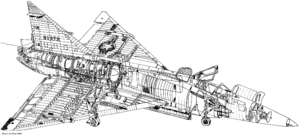
Le Convair F-102 Delta Dagger est un intercepteur conçu par les États-Unis dans les années 1950. C'est le premier avion à aile delta mis en service au monde, et le premier avion conçu en tant que partie d'un système intégré. Il emportait son armement de missiles air-air dans une soute ventrale. Le développement du troisième des Century Series Fighters fut long et problématique mais il fut finalement construit à plus de 900 exemplaires, qui restèrent en service jusqu'à la fin des années 1970 aux États-Unis, en Grèce et en Turquie.